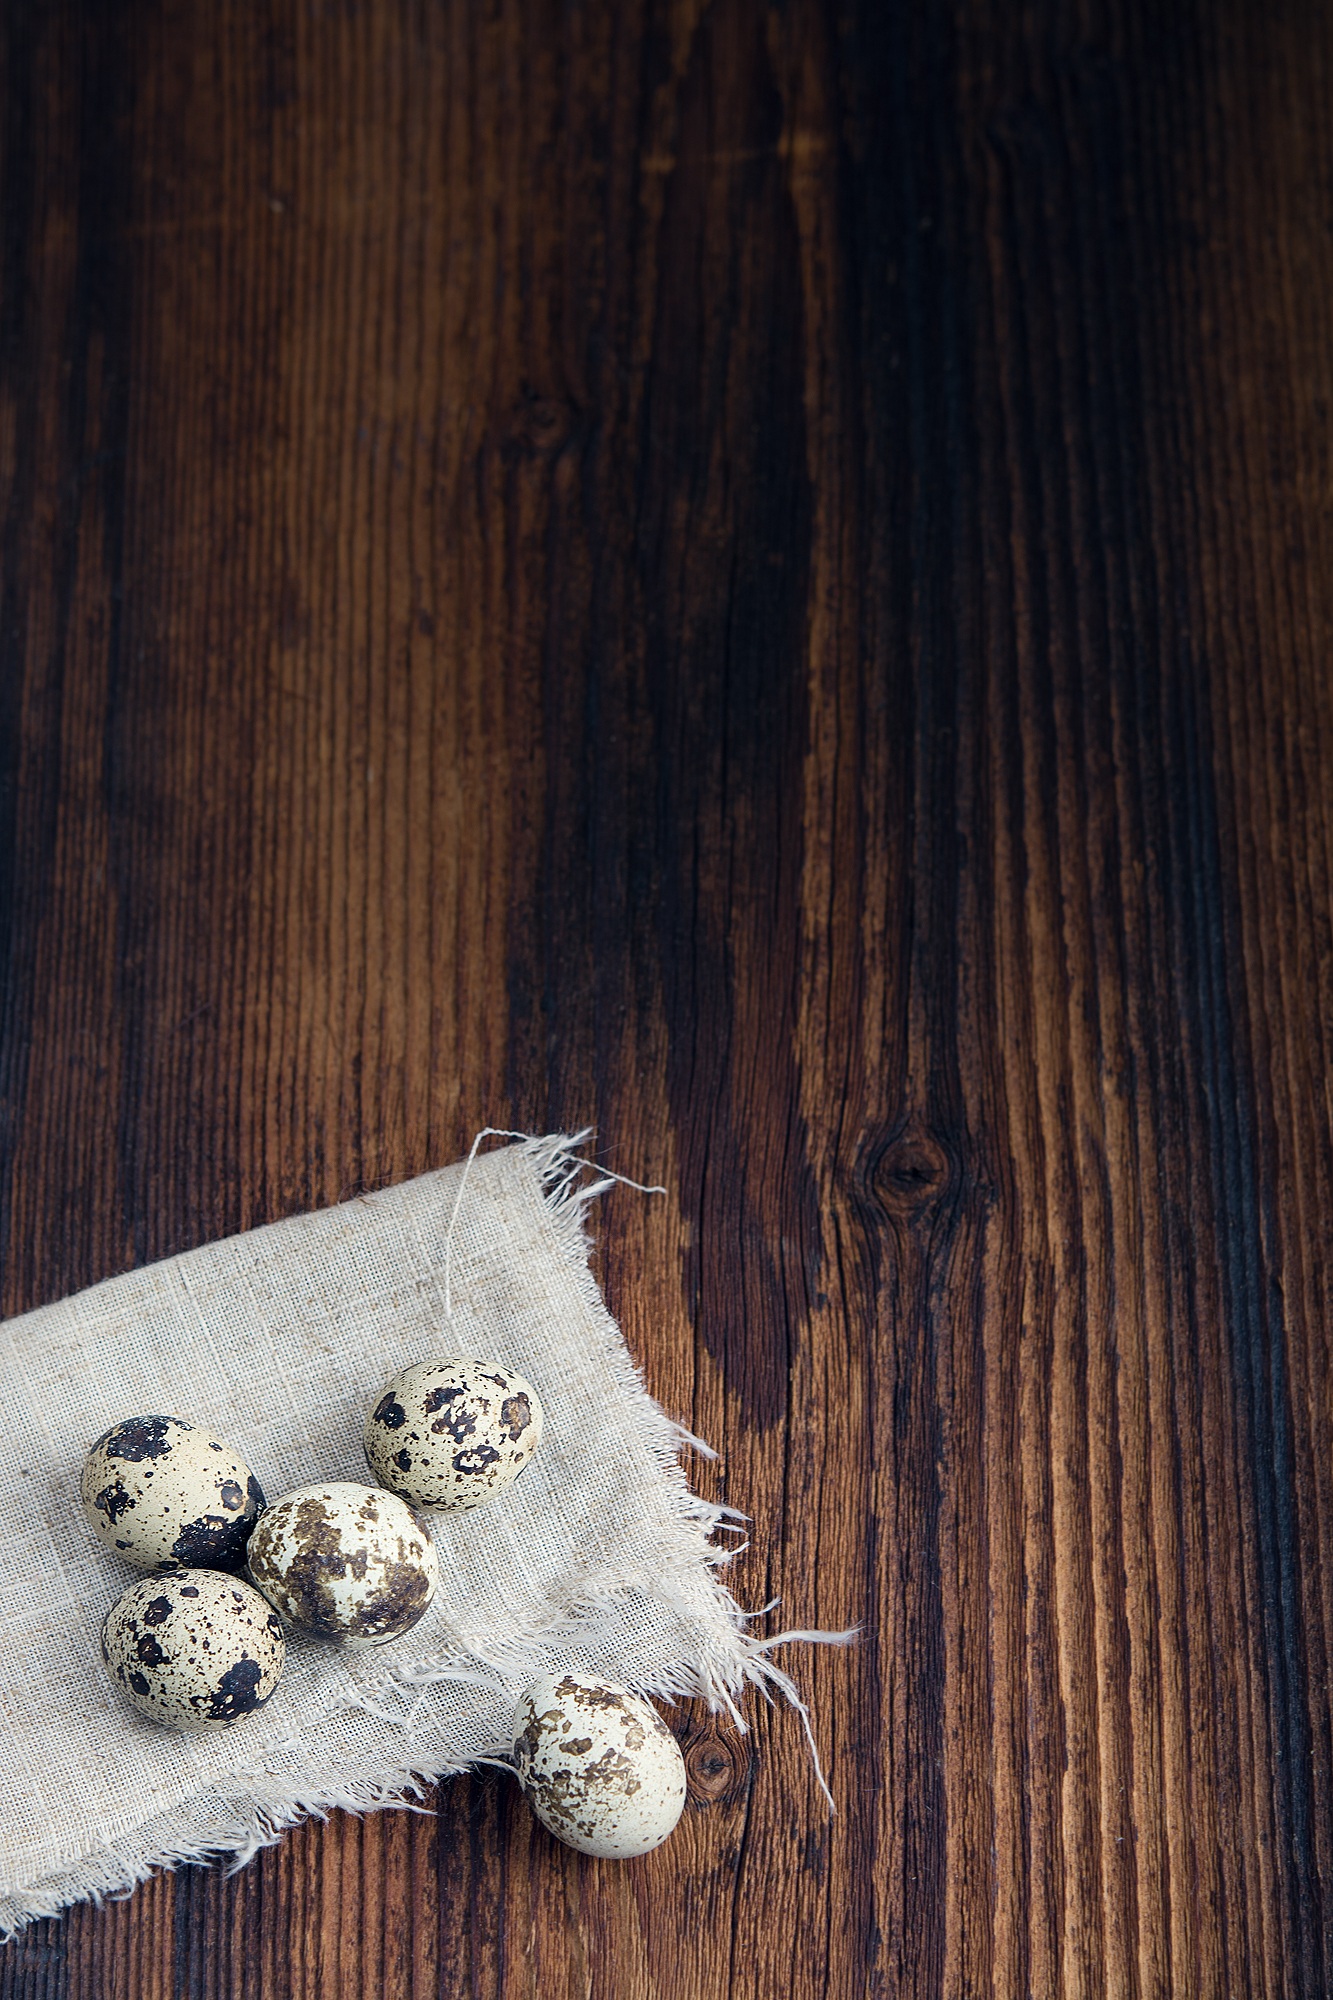
wood, texture, leaf, flower, close, still life, egg, negative space, textile, easter, natural product, text freedom, quail eggs, small eggs